1st Anti-Aircraft Group (United Kingdom)

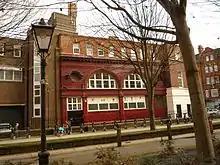
206 Brompton Road, the former Brompton Road tube station closed in 1934, used as the headquarters of the London Inner Artillery Zone AA defences during World War II.

When they were first established there was much interchange of the units allocated to 1 and 2 AA Groups, but from early 1943 1 AA Group had the following order of battle (temporary attachments omitted):